Xianyun

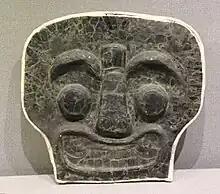
Western Zhou bronze armor decoration

The Xianyun attacked again in 823 BC, the fifth year of reign of King Xuan. Some scholars (e.g. Jaroslav Průšek) suggest that their military tactics characterized by sudden attacks could only have been carried out by highly mobile troops, most likely on horseback and relate the appearance of the Xianyun to migrations from the Altai region in Chinese or, more specifically, the appearance of Scythians and Cimmerians migrating from the west. However, there is no definite evidence that the Xianyun were nomadic warriors; moreover, a Duo You bronze ding vessel inscription unearthed in 1980 near Xi'an tells that c. 816 BCE Xianyun forces attacked a Jing (京) garrison in the lower Ordos region, drawing a Zhou military response. It indicated that like the Zhou, the Xianyun fought on horse-drawn chariots; contemporary evidence does not indicate that the increased mobility of the Xianyun is related to the emergence of mounted nomads armed with bows and arrows.